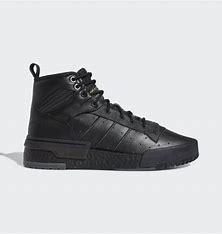
Brand: adidas
Model: Rivalry Rm Skate